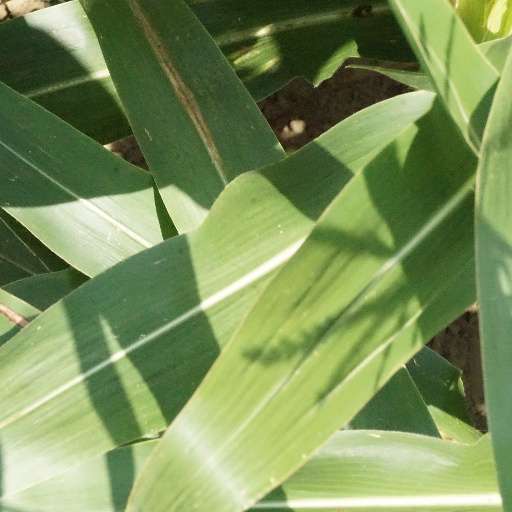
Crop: maize; corn